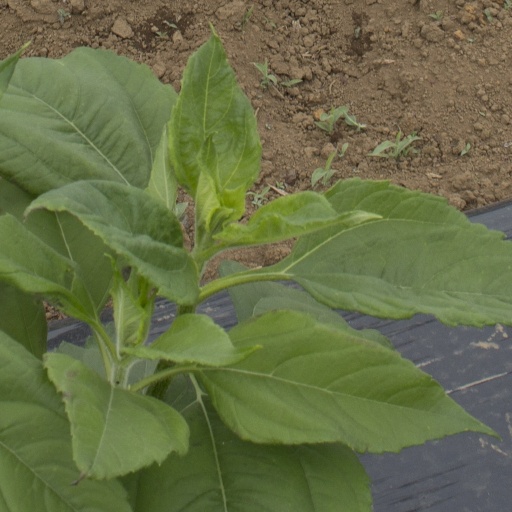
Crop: Jerusalem artichoke